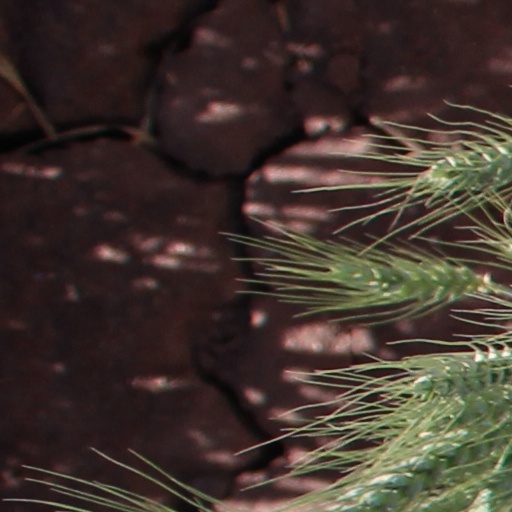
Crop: wheat